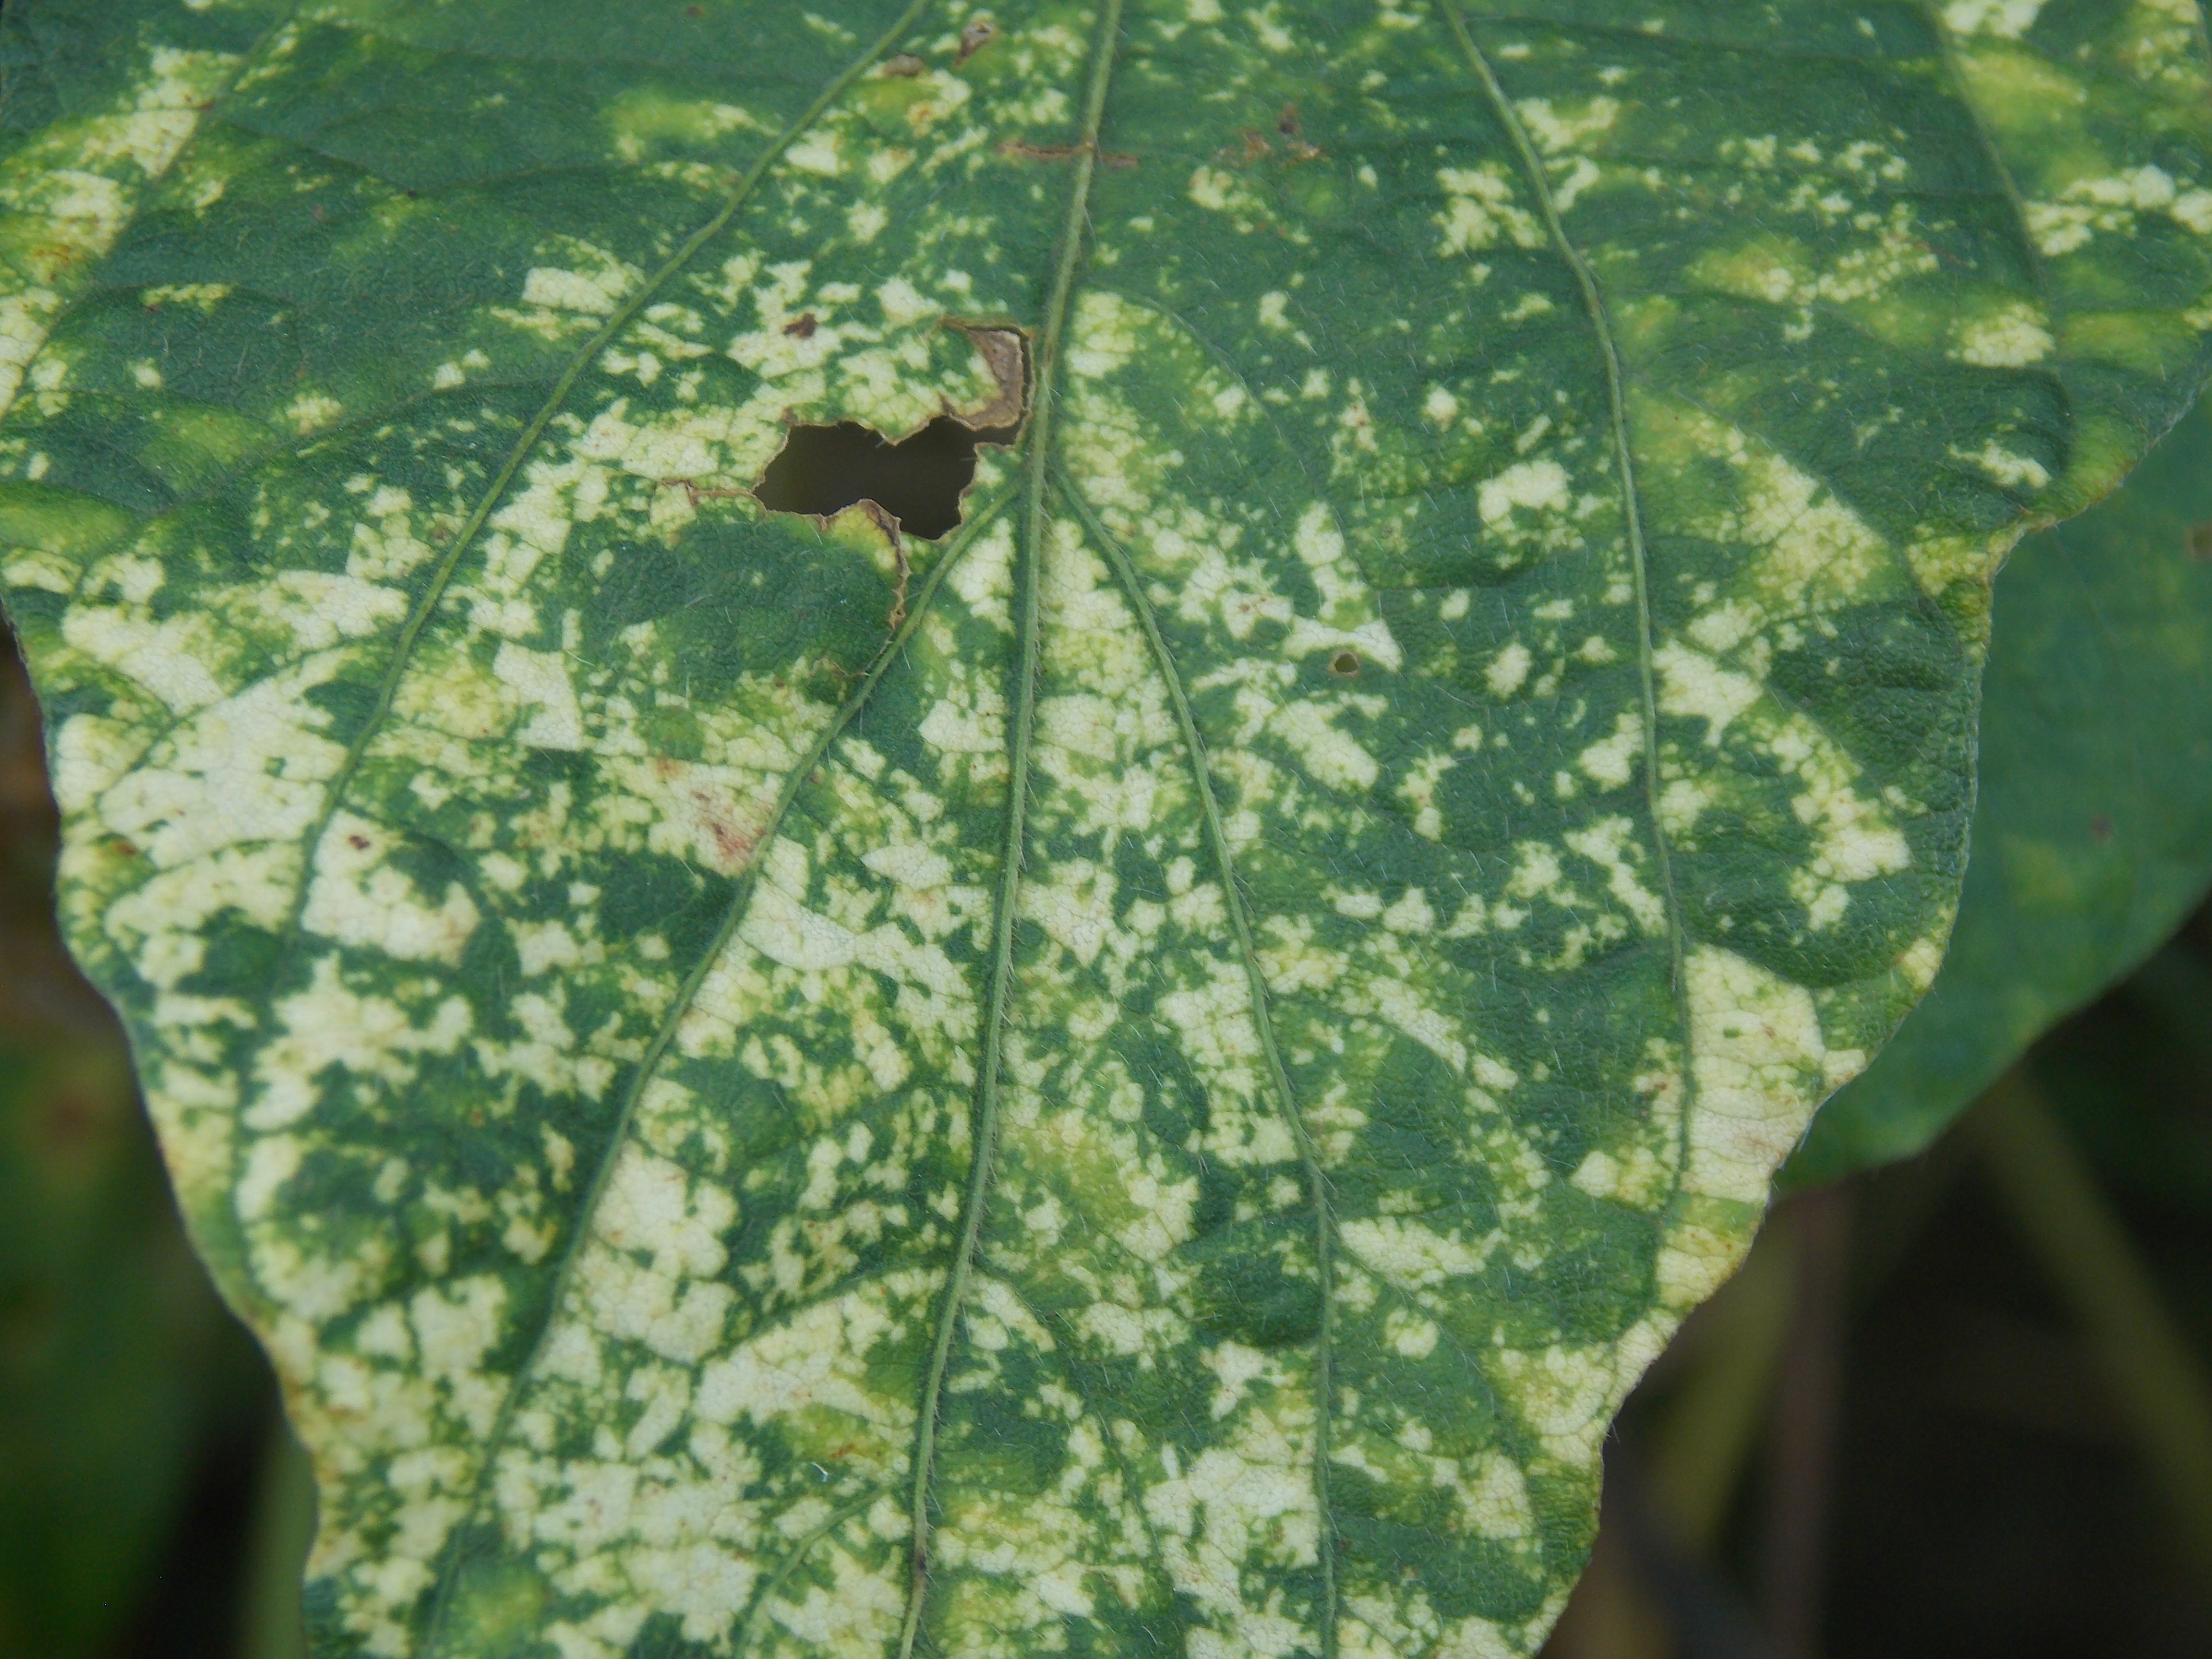
Label: Disease